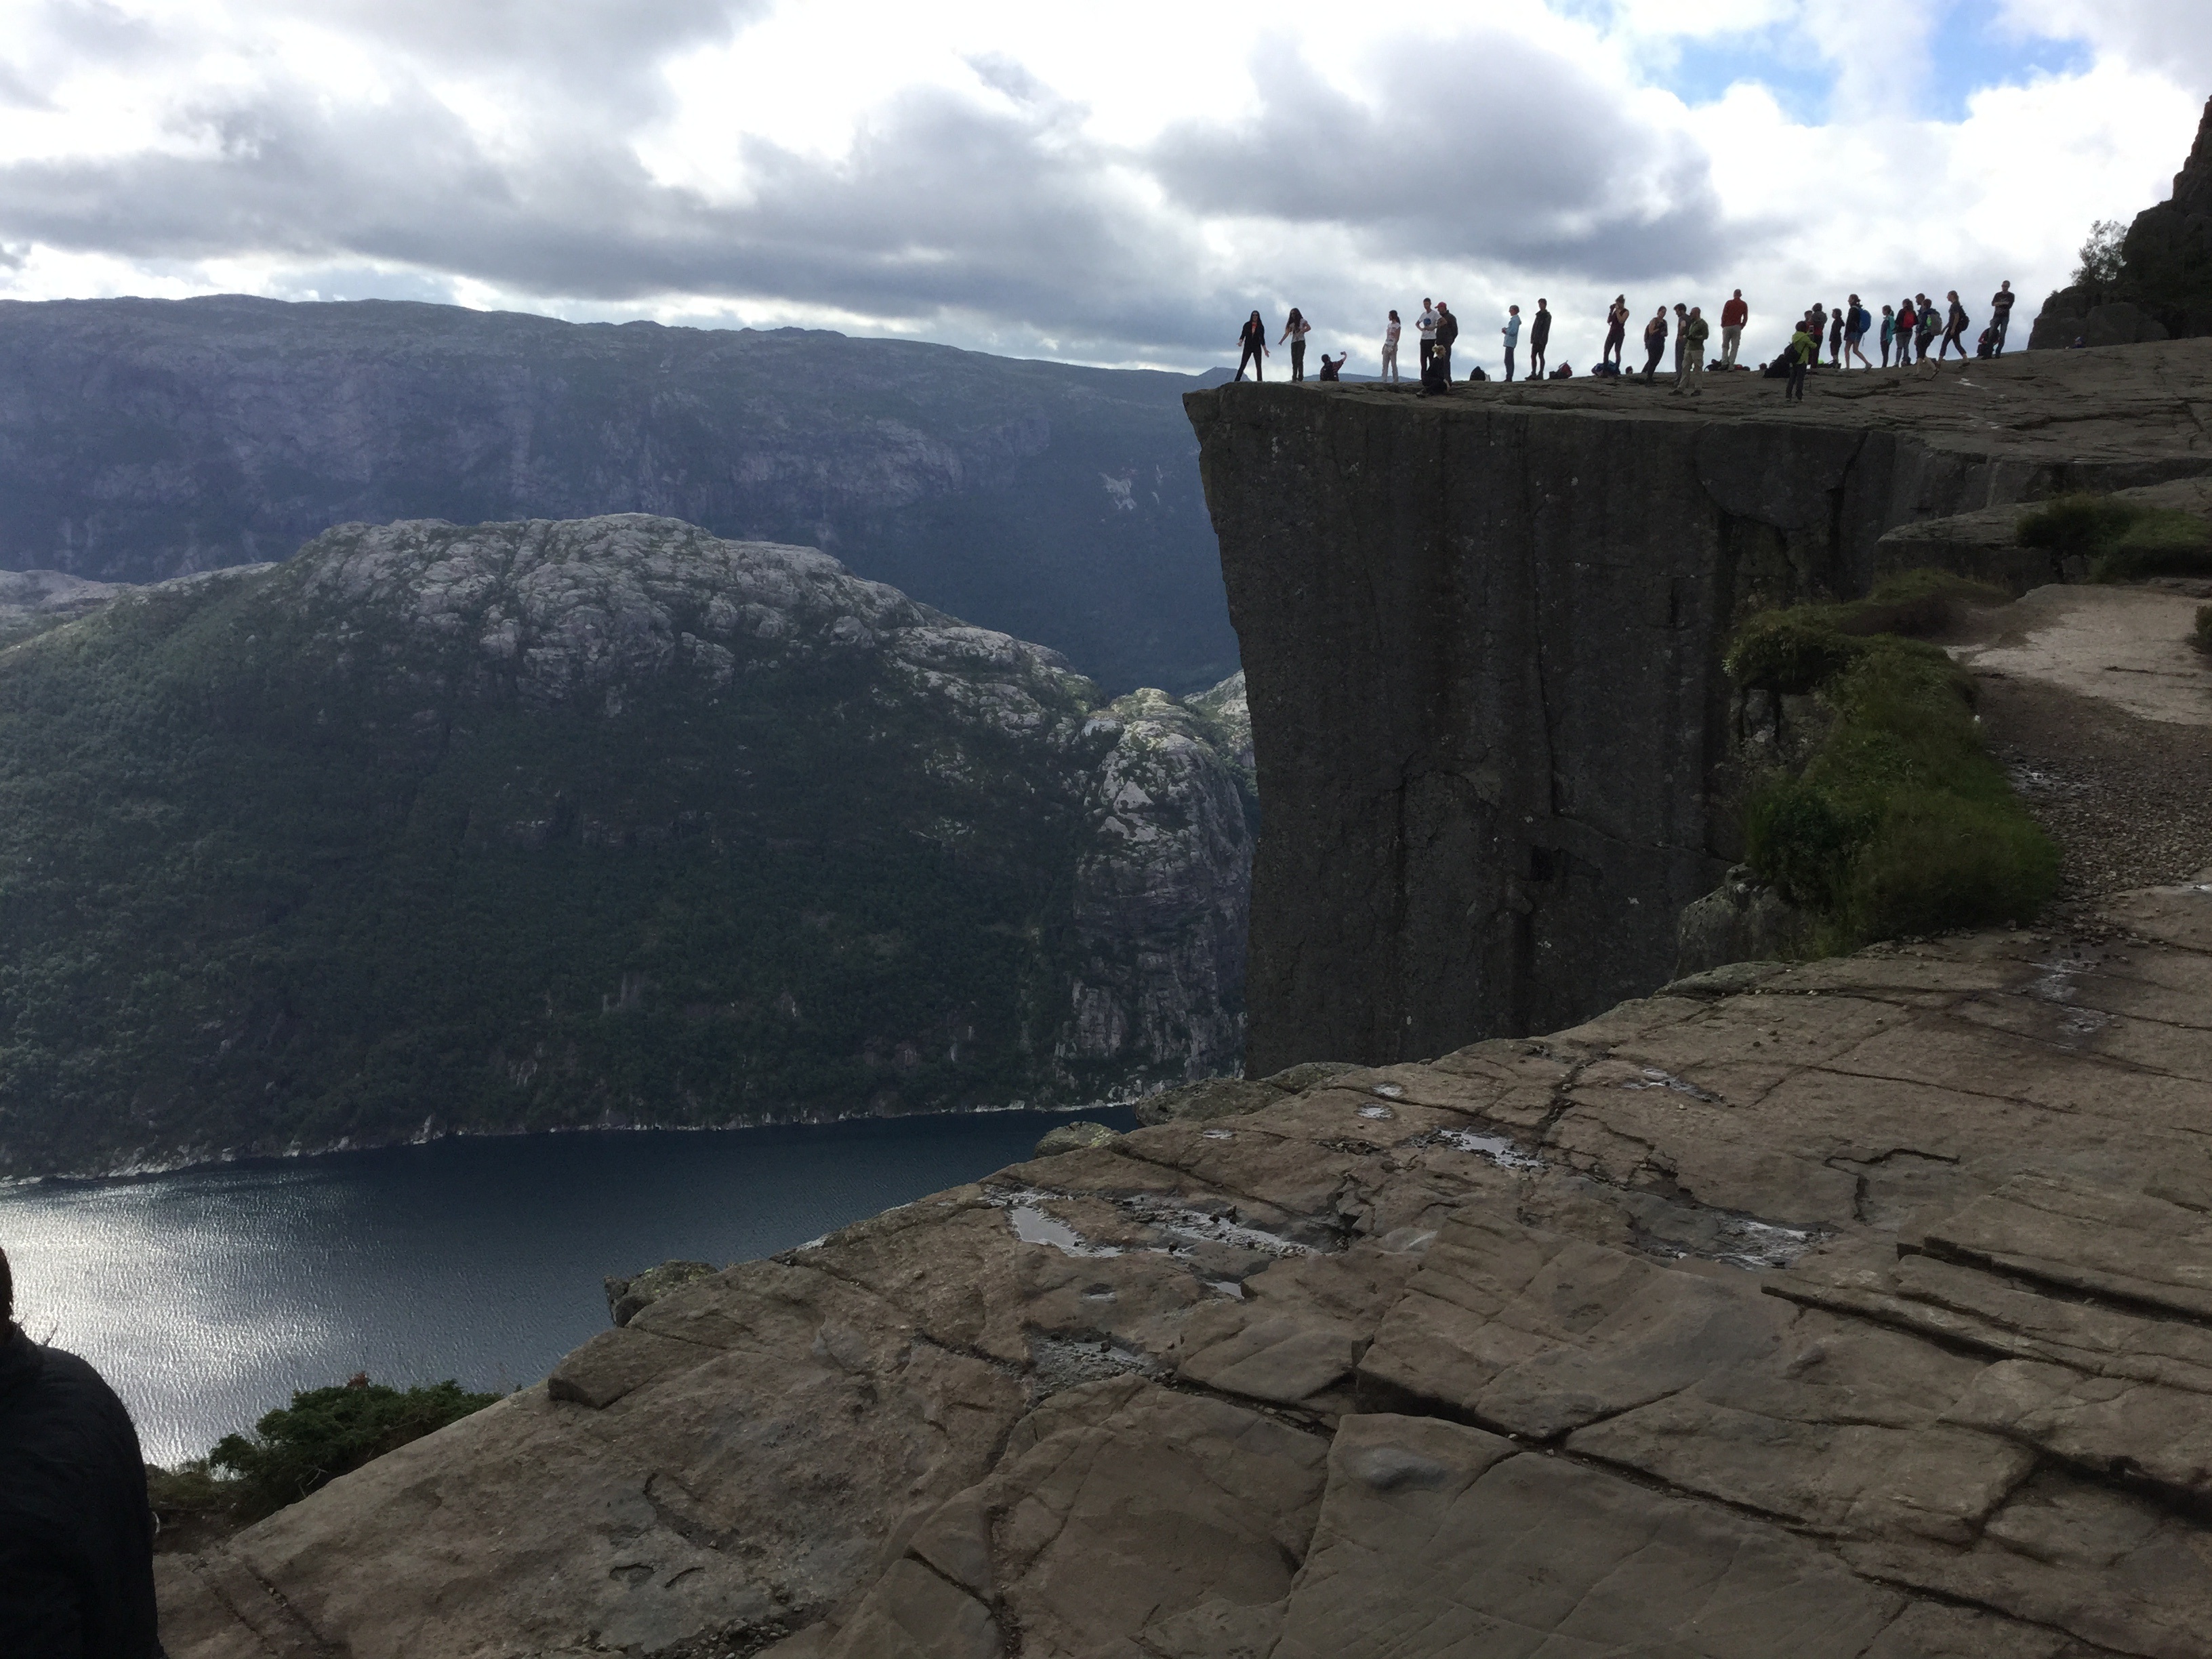
sea, coast, rock, mountain, lake, mountain range, cliff, fjord, reservoir, terrain, geology, norway, landform, mountainous landforms, sermon stone